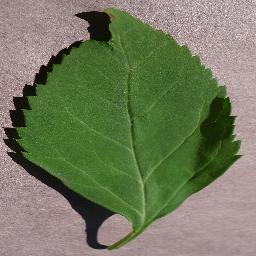
Label: Cherry___healthy